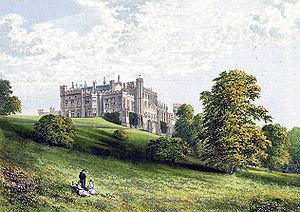
William Henry Lambton est un député britannique qui représente la ville de Durham à la Chambre des communes.
Jane Austen [ˈd͡ʒeɪn ˈɒstɪn], née le 16 décembre 1775 à Steventon, dans le Hampshire en Angleterre, et morte le 18 juillet 1817 à Winchester, dans le même comté, est une femme de lettres anglaise.